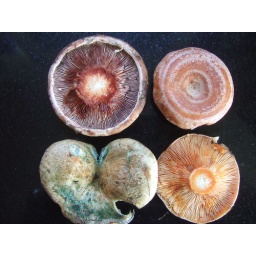
At leff, L. sanguifluis with latex in red and at right, L. deliciosus with latex in orange